Yiddish literature

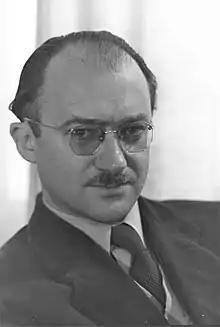
Leading poet Abraham Sutzkever (1913–2010) was among the Modernists of the 1930s "Young Vilna" group in Vilnius, a historical centre of Yiddish culture. After the War he revived Yiddish in Tel Aviv and depicted the Holocaust

Dramatic works in Yiddish grew up at first separately, and later intertwined with other Yiddish movements. Early drama, following Ettinger's example, was written by Abraham Goldfaden, and Jacob Gordin. Much of what was presented on the Yiddish stage were translations from European repertoire, and as a result much of the earliest original writing in Yiddish owes as much to German theatre as to the classic Yiddish writers.